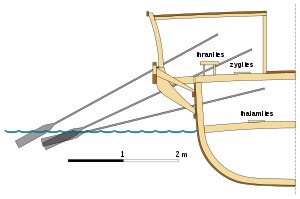
Triere
Roernes placering i trieren. Dette er den oprindelige opbygning med én mand per åre.
En triere var en skibstype fra antikken, og man bruger også betegnelsen trireme om den. Navnet triere kommer fra græsk τριήρης triērēs, mens trireme er fra latinsk triremis, og det betegner en type galej, hvor roerne var fordelt i tre niveuaer. Trieren blev udviklet omkring år 550 f.v.t. og var i brug indtil Romerriget havde nedkæmpet alle modstandere i Middelhavet. Derefter var der ikke længere brug for trieren, og efter år 324 hører man ikke mere om den.